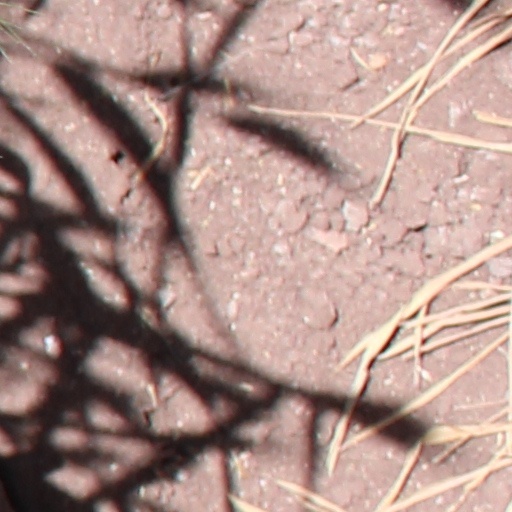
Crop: wheat